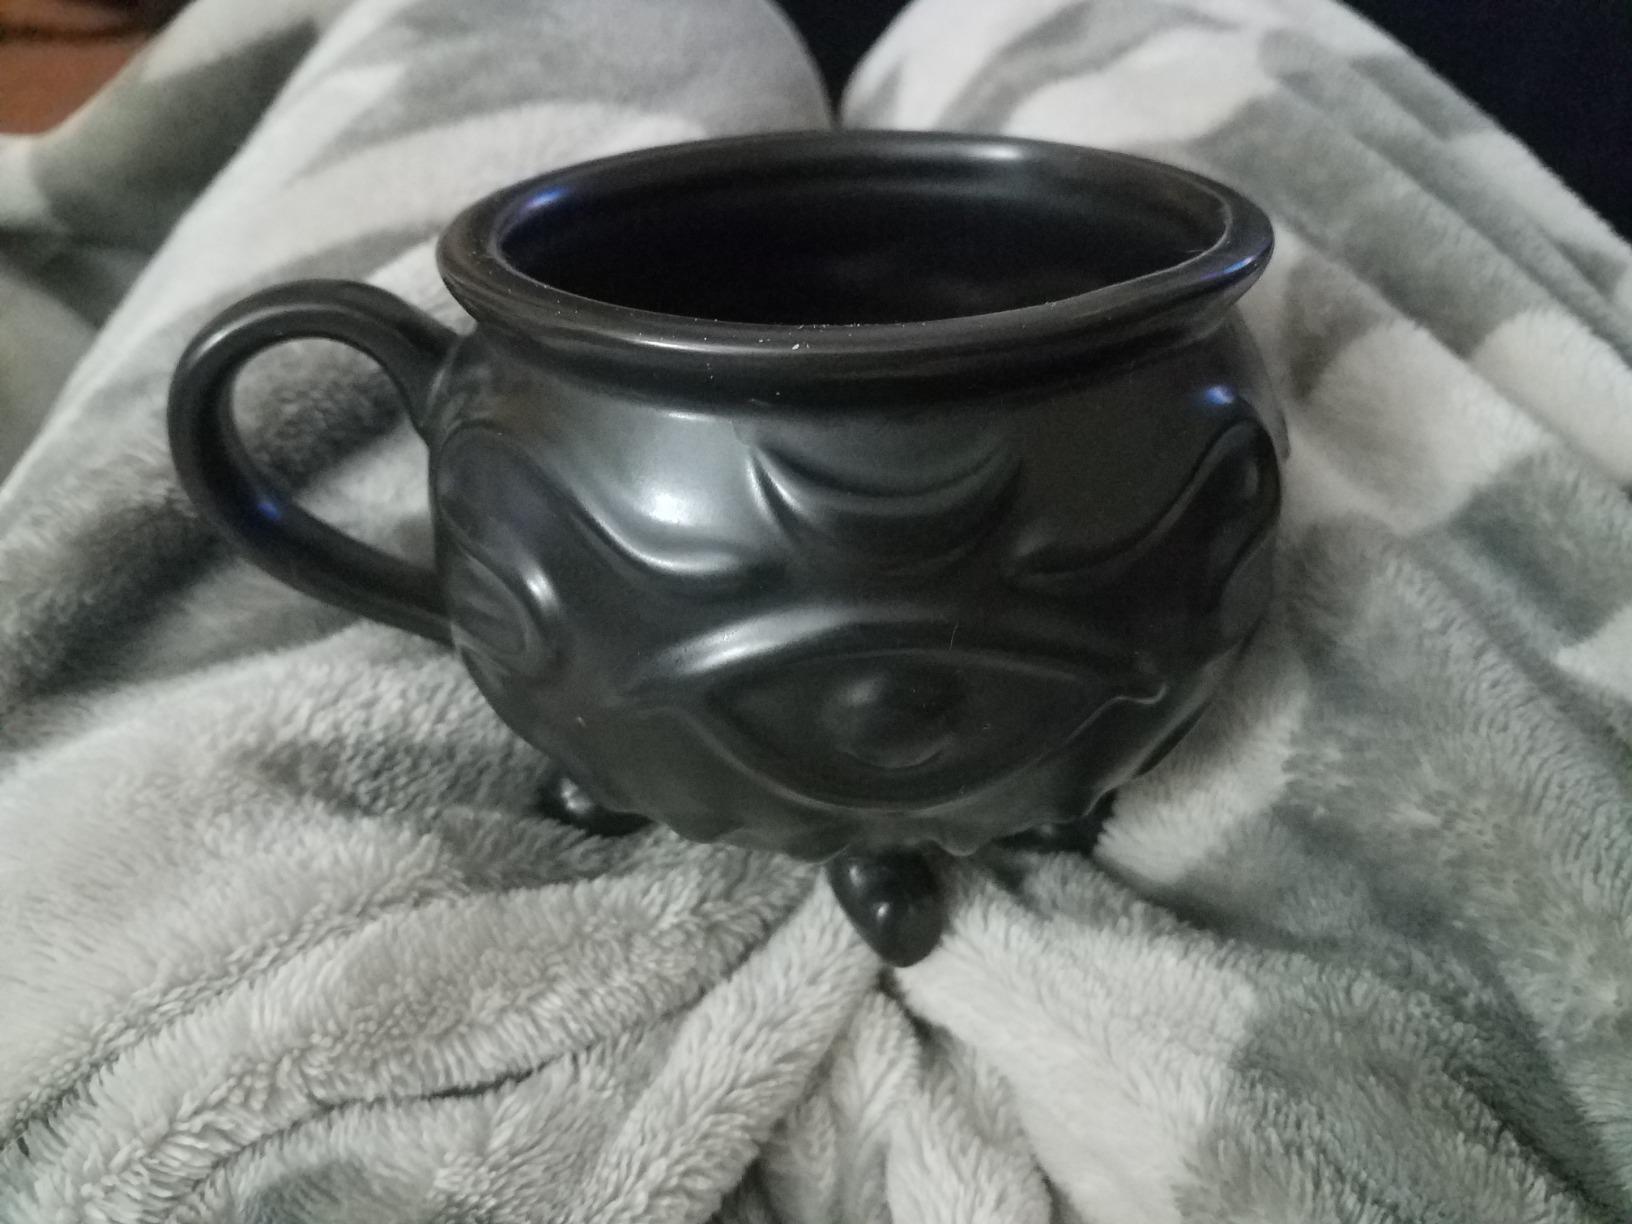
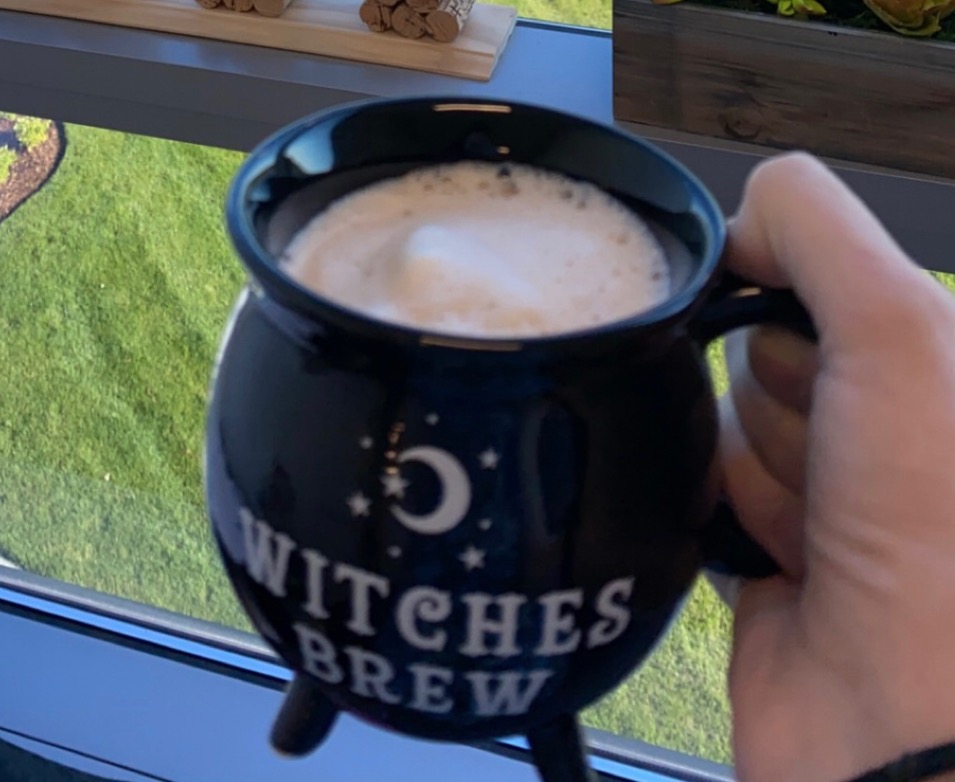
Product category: items_mug
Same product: no